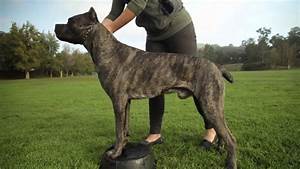
Label: cane